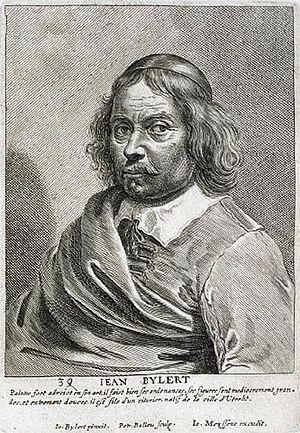
Autoportrait du peintre néerlandais Jan Bijlert, gravé, publié en 1649.
Jan Hermansz. van Bijlert ou Van Bylert, Van Bylaert, ou encore, en italien, Giovanni Bilardo est un peintre néerlandais du siècle d'or qui compte parmi les peintres caravagesques d’Utrecht.
Le Het Gulden Cabinet vande Vry Schilder-Const ou Cabinet d'or de l'art libéral de la peinture est un ouvrage écrit par le notaire et le rederijker flamand du XVIIᵉ siècle Cornelis de Bie et publié à Anvers en 1662. Écrit en néerlandais, c'est un recueil de biographies et de panégyriques d'artistes des XVIᵉ et XVIIᵉ siècles principalement des Flandres incluant des portraits gravés. L'œuvre est une importante source d'information sur ces artistes et en fut la principale pour des historiens de l'art tels qu'Arnold Houbraken et Jacob Campo Weyerman.